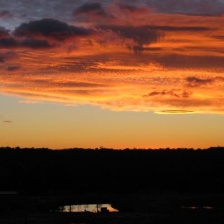
Cloud type: Altostratus